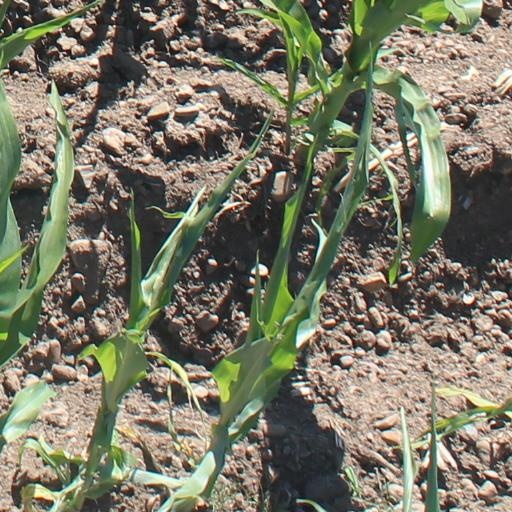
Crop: maize; corn